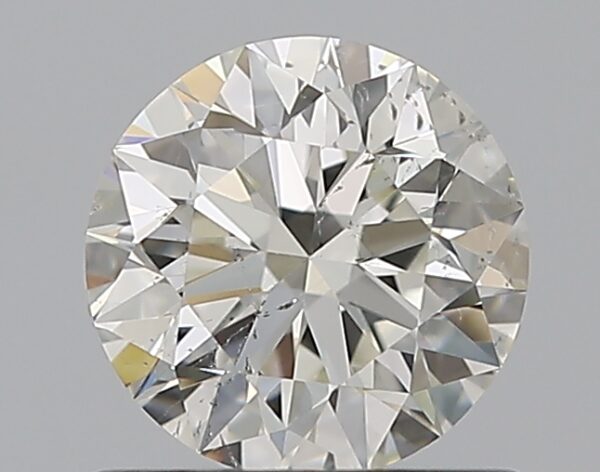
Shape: round
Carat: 0.72
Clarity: SI1
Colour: J
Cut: EX
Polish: EX
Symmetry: EX
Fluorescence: F
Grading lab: GIA
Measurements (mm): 5.71 x 5.74 x 3.58